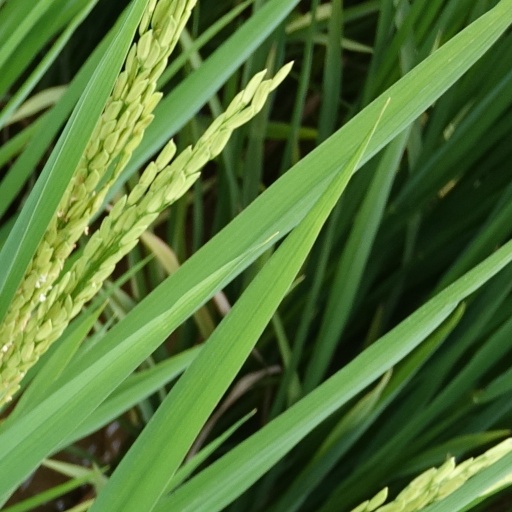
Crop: rice